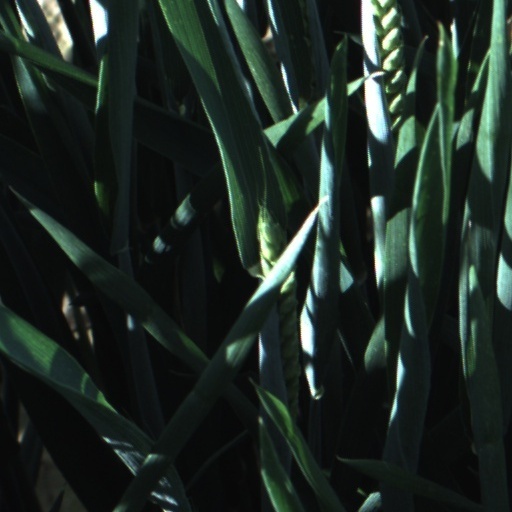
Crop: wheat